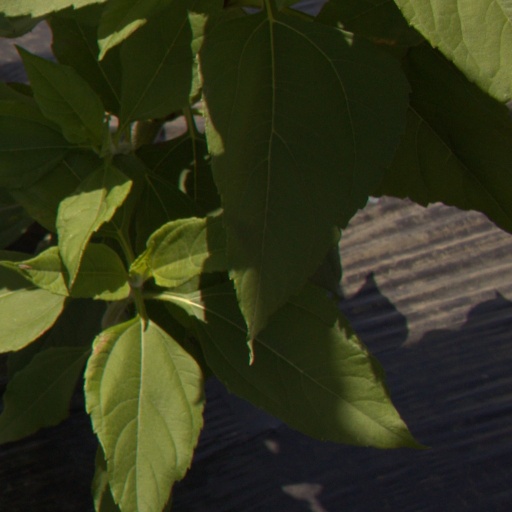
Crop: Jerusalem artichoke